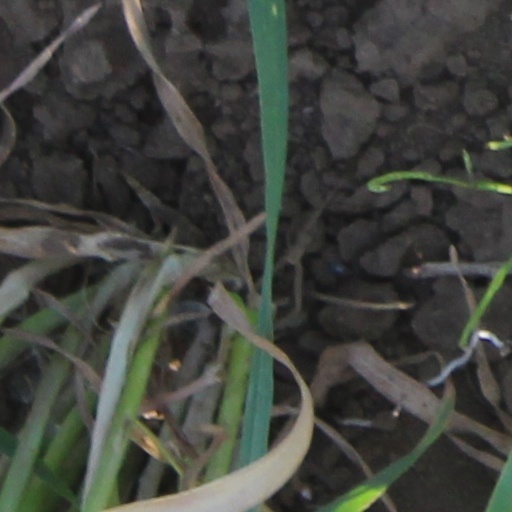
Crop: wheat